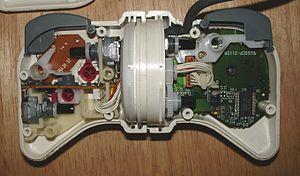
Intérieur d’un contrôleur neGcon.